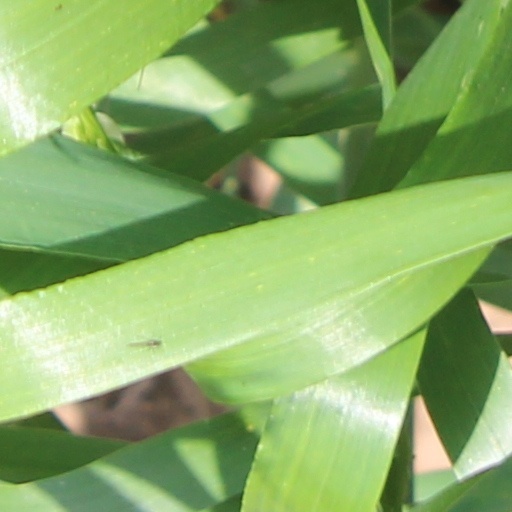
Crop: wheat